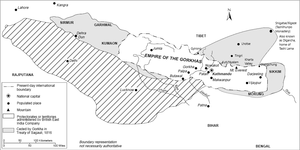
L'invasion du Tibet par les Gurkhas, est l'invasion du Tibet sous la tutelle des Qing par les troupes du royaume du Népal en 1788 et en 1792, sous le règne de Jamphel Gyatso le 8ᵉ dalaï-lama.